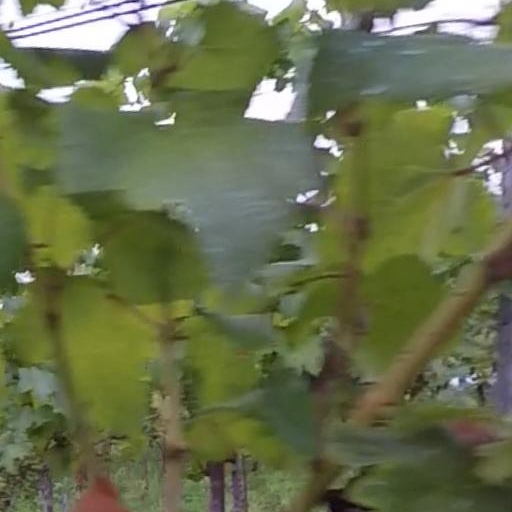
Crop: grape